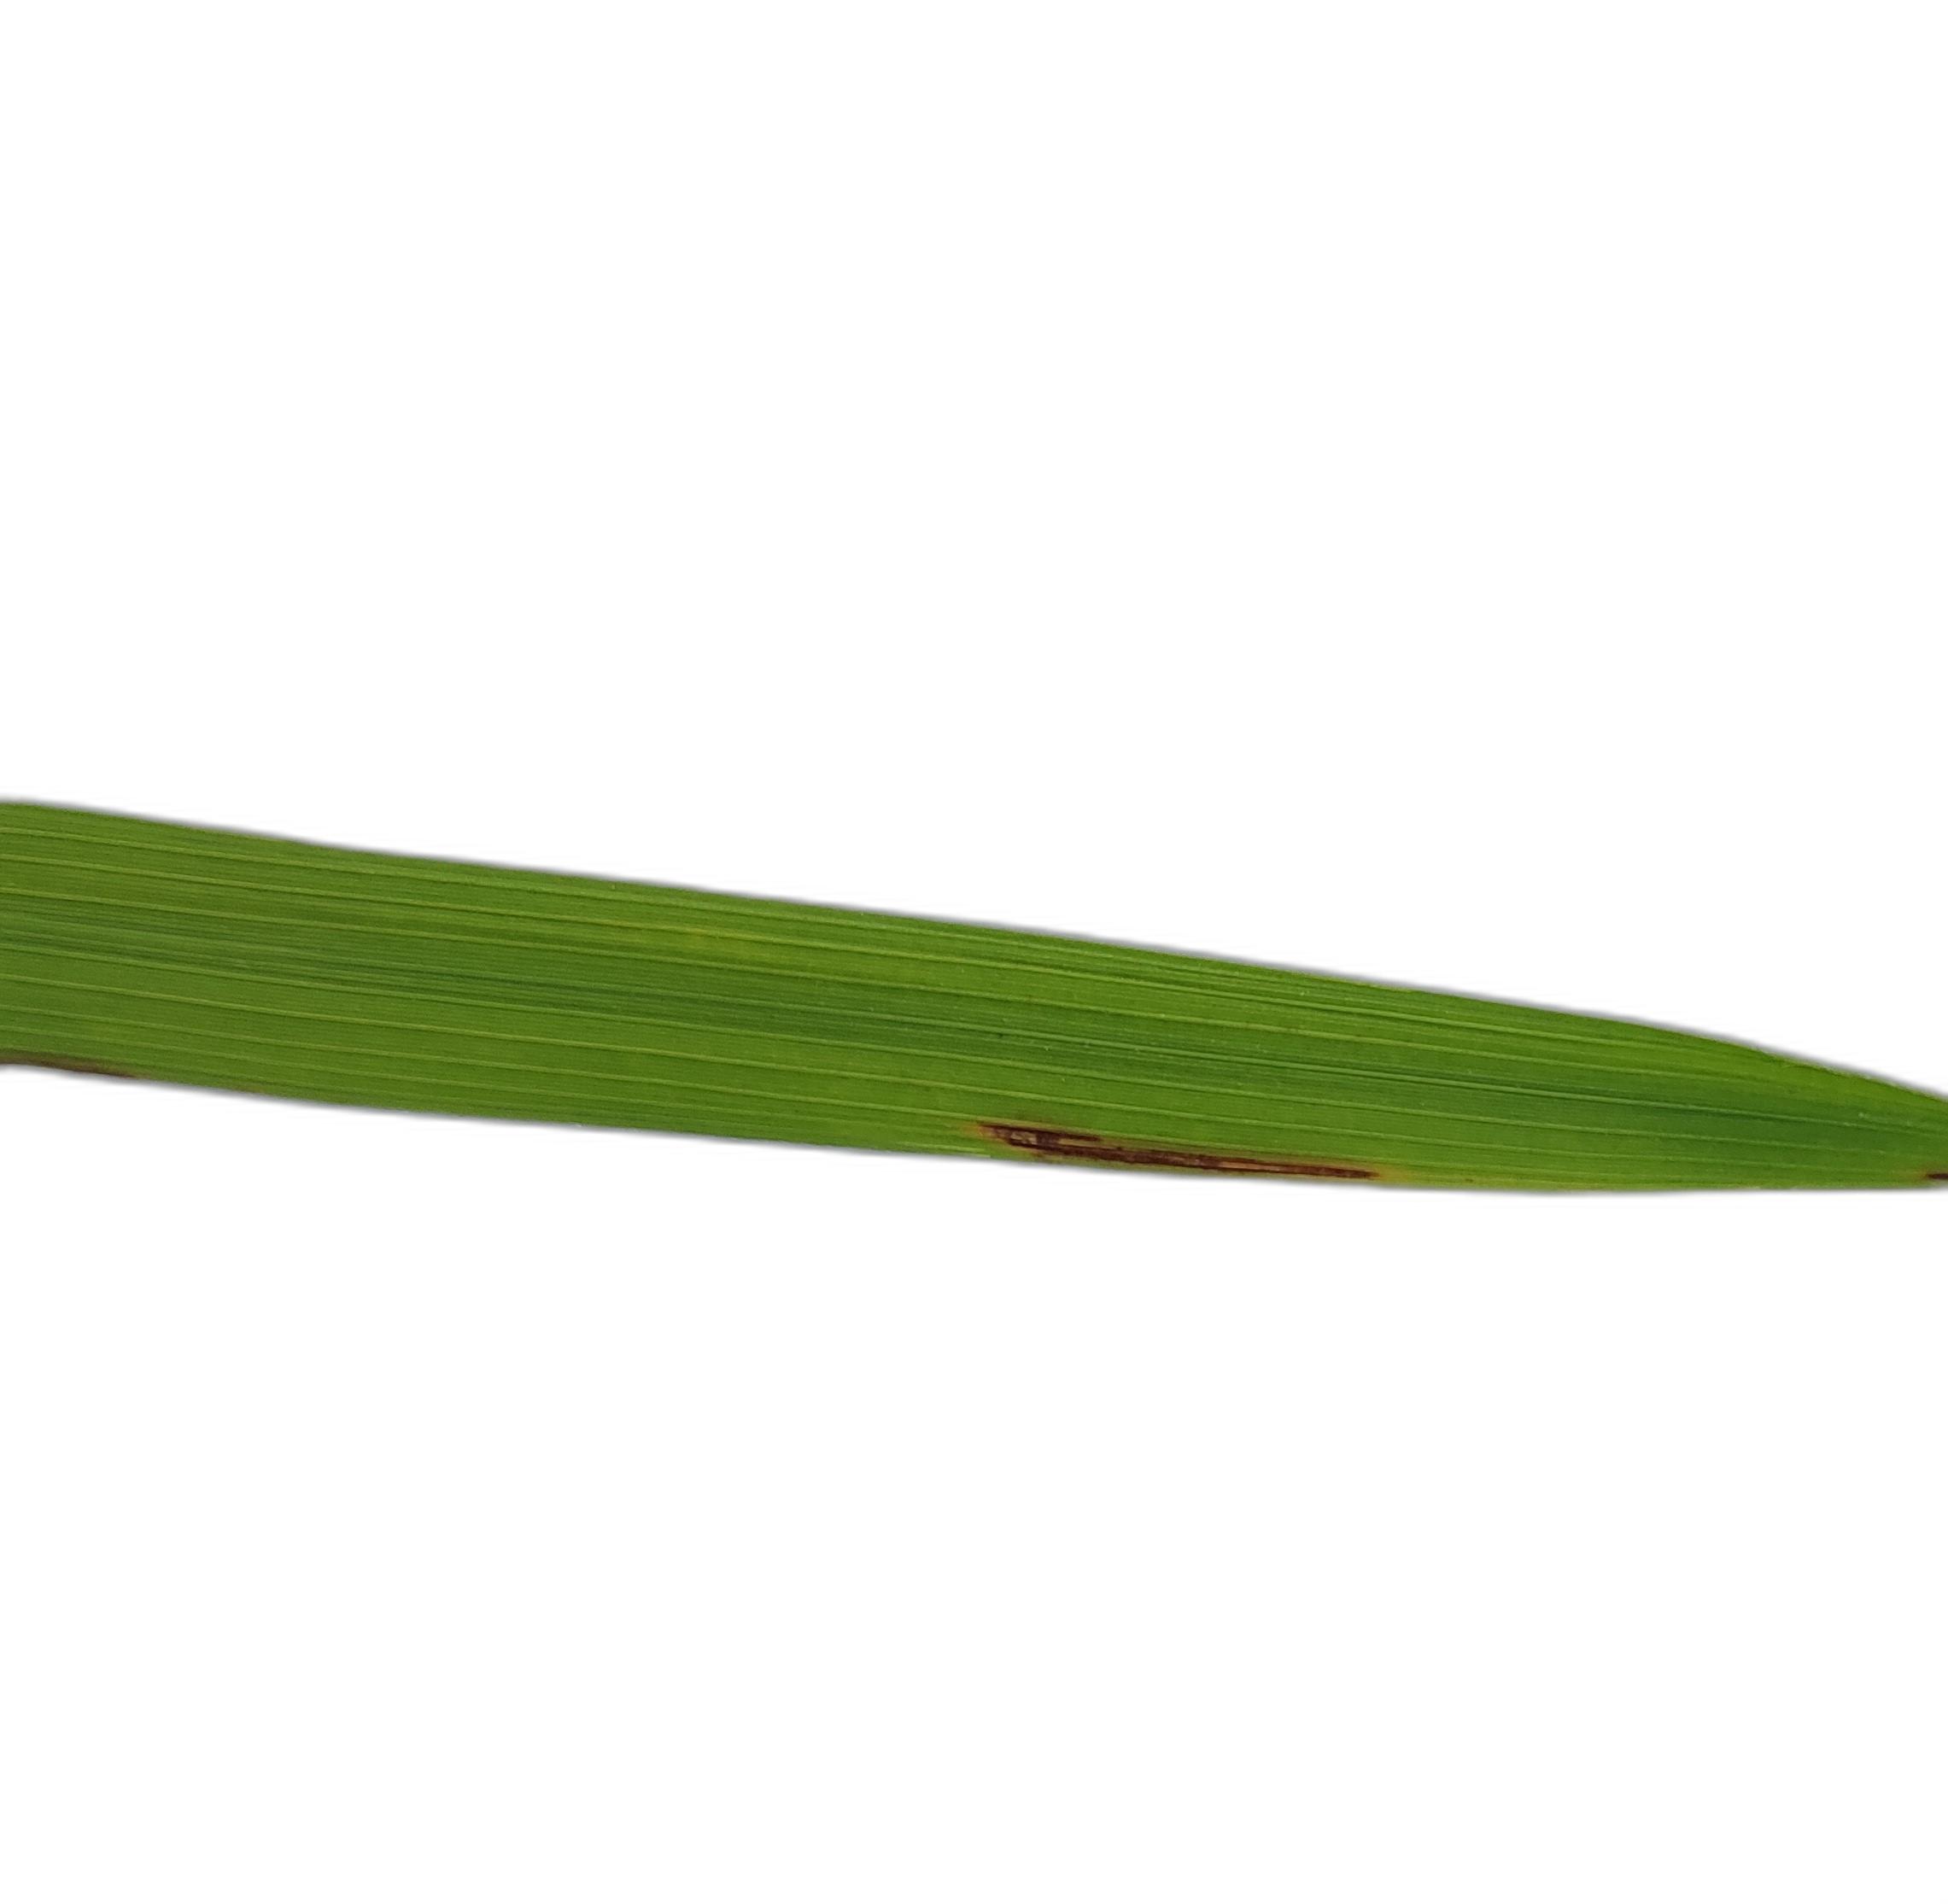
Label: Rice Blast